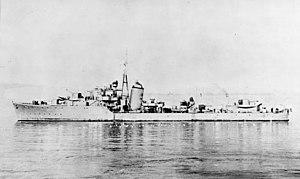
Le HNLMS Van Galen est un destroyer de classe N en service Marine royale néerlandaise pendant la Seconde Guerre mondiale.
La classe J, K et N est une série de 24 destroyers construite pour la Royal Navy et lancée en 1938.